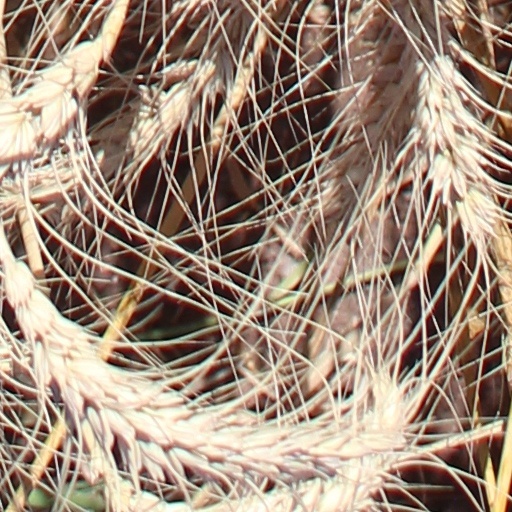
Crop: wheat